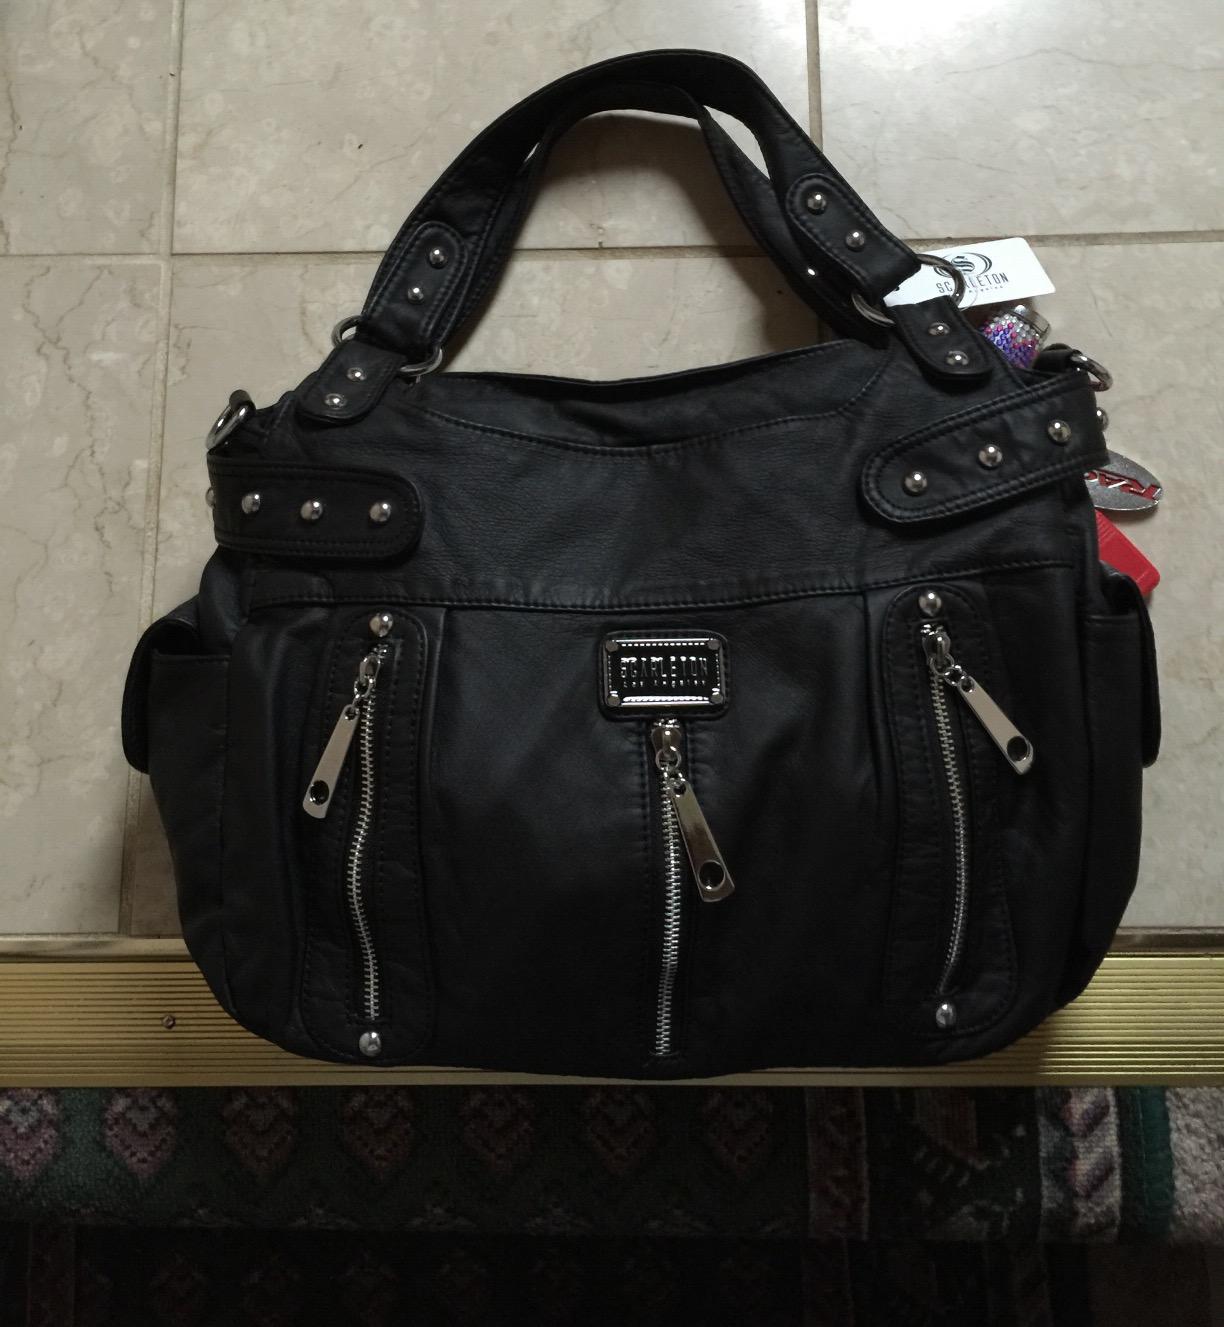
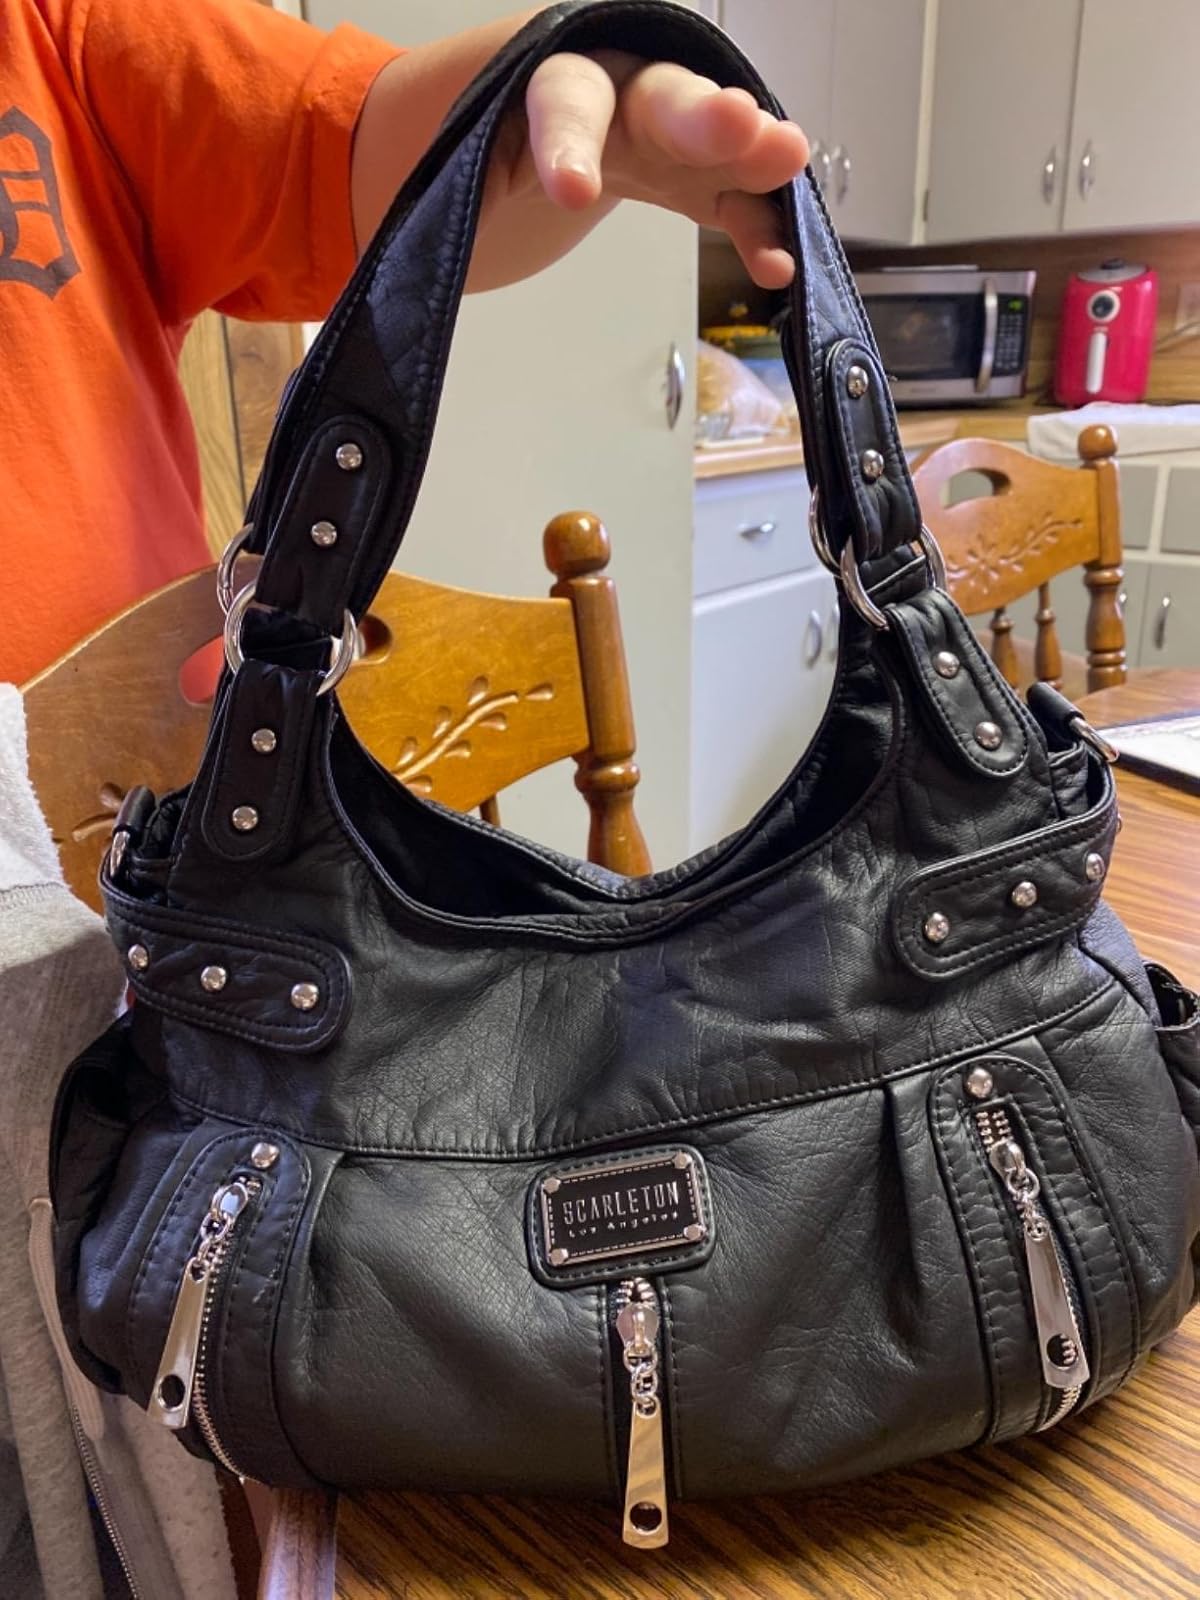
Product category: accessories_handbag
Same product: yes